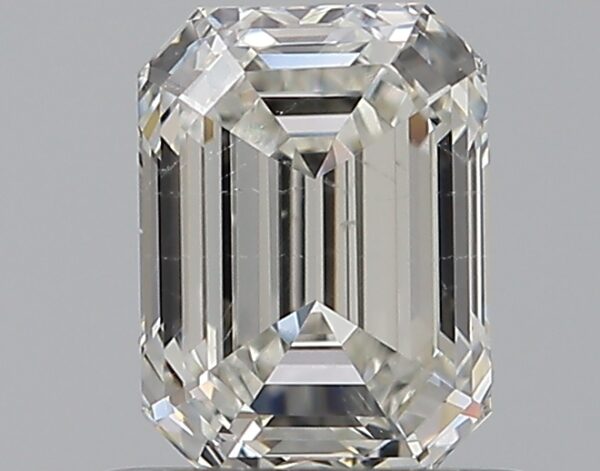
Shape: emerald
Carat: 0.72
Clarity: SI1
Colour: I
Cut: EX
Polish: VG
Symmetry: VG
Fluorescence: F
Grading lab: GIA
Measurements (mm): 5.82 x 4.27 x 2.93